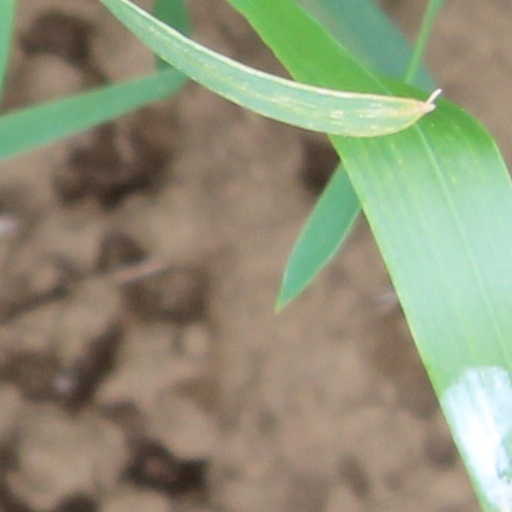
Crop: wheat